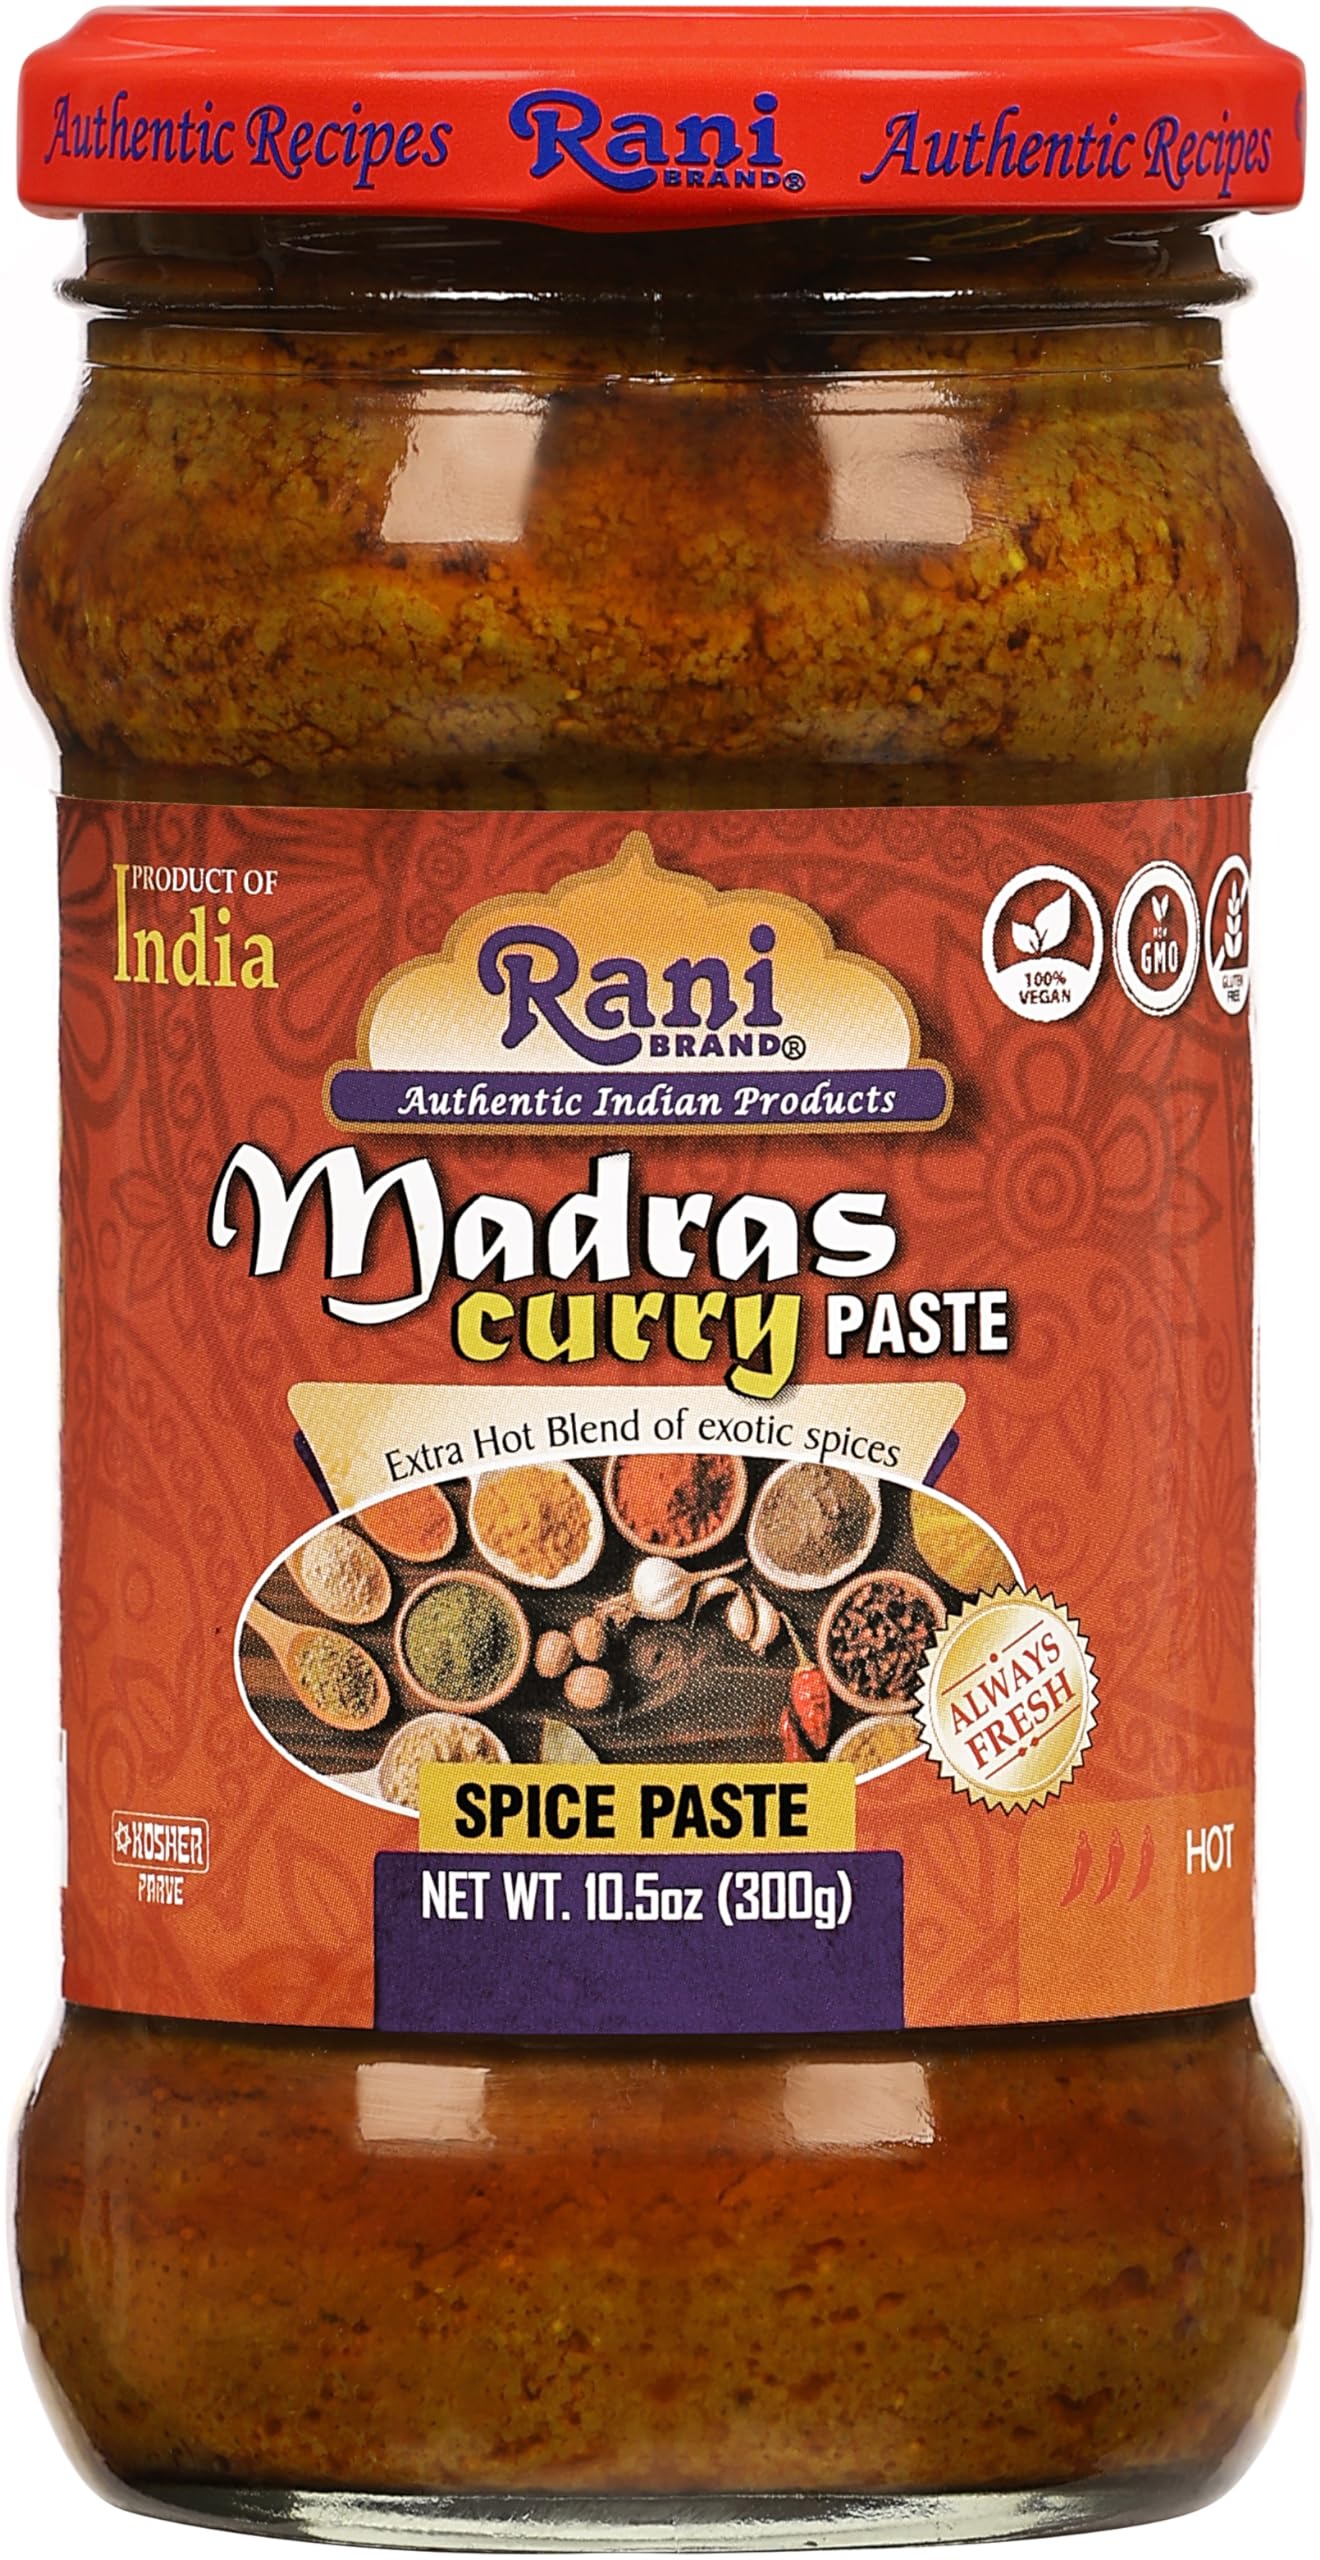
Item Name: Rani Madras Curry Cooking Spice Paste 10.5oz (300g) Glass Jar ~ No Colors | All Natural | NON-GMO | Kosher | Vegan | Gluten Free | Indian Origin
Bullet Point 1: You'll LOVE our Madras Curry Paste by Rani Brand--Here's Why:
Bullet Point 2: ❤️️Now in GLASS JAR! 100% Natural (No Colors), Non-GMO, Vegan, Gluten Free PREMIUM Gourmet Food Grade Spice.
Bullet Point 3: ❤️️Easy to follow recipe on bottle, Can be used as a rub or to create curry. Used to to make Curry vegetables or our favorite Madras Curry!
Bullet Point 4: ❤️️We bubble & box your glass order so it will reach you safe! Rani is a USA based company selling spices for over 40 years, buy with confidence!
Bullet Point 5: ❤️️Net Wt. 10.5oz (300g), Authentic Indian Product, Product of India
Product Description: <b>Madras Curry Paste</b>A Little History! <br> The British invented curry! Well maybe just the word, curry is actually Kari in India and was introduced to the world by the British East India Trading Co. in the mid 17th century, good thing they did because you probably wouldn't be reading this if they didn't! Madras refers to this southern region in India, the main spice growing region of Kerala. Where they like it hot, and this paste is for those who like it a little hotter than others! <br><br> Product of India<br><br> Alternative Name (Indian) Marinade & Grill Spice<br> INGREDIENTS: Water, Ground Spices [Coriander, Paprika, Cardamom, Cumin, Fenugreek, Black Pepper, Ginger] Rapeseed Oil, Salt, Maize Flour, Acetic Acid, Citric Acid, Tamarind, Mustard Powder, Crushed Red Chili, Garlic Powder, Black Mustard Seeds
Value: 10.5
Unit: Ounce

Price: 12.99